Itabirinha

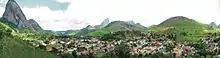
Panoramic view of Itabirinha

Itabirinha (formerly Itabirinha de Mantena) is a municipality in eastern Minas Gerais in Brazil, in the region of Rio Doce. In 2020, the population of the city was 11,576.